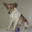
Label: dog